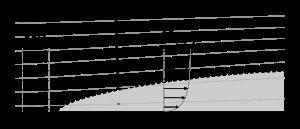
La couche limite est la zone d'interface entre un corps et le fluide environnant lors d'un mouvement relatif entre les deux. Elle est la conséquence de la viscosité du fluide et est un élément important en mécanique des fluides, en météorologie, en océanographie, etc.